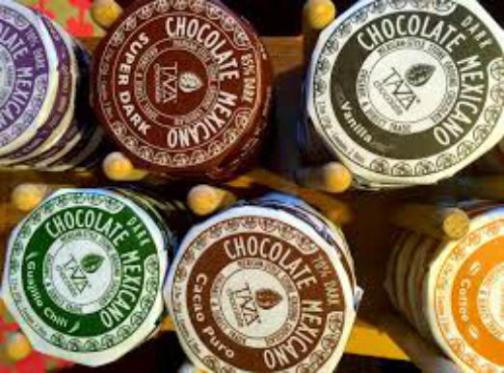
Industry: Food